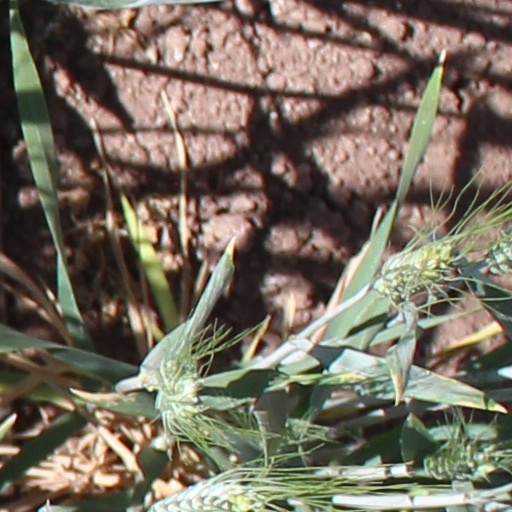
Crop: wheat